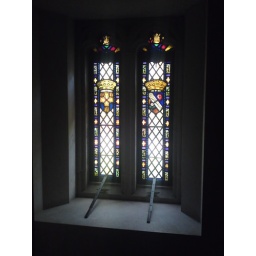
Stained glass windows in church bathroom.